Kingdom of Africa

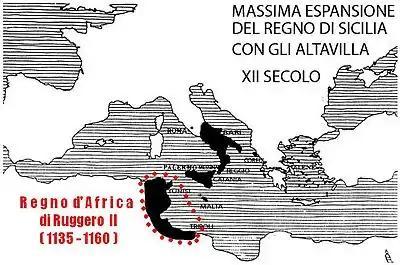
The "Kingdom of Africa" ("Regno d'Africa") pinpointed in red

The Kingdom of Africa was an extension of the frontier zone of the Kingdom of Sicily in the former Roman province of Africa ("Ifrīqiya" in Arabic), corresponding to Tunisia and parts of Algeria and Libya today. The main primary sources for the kingdom are Arabic (Muslim); the Latin (Christian) sources are scanter.